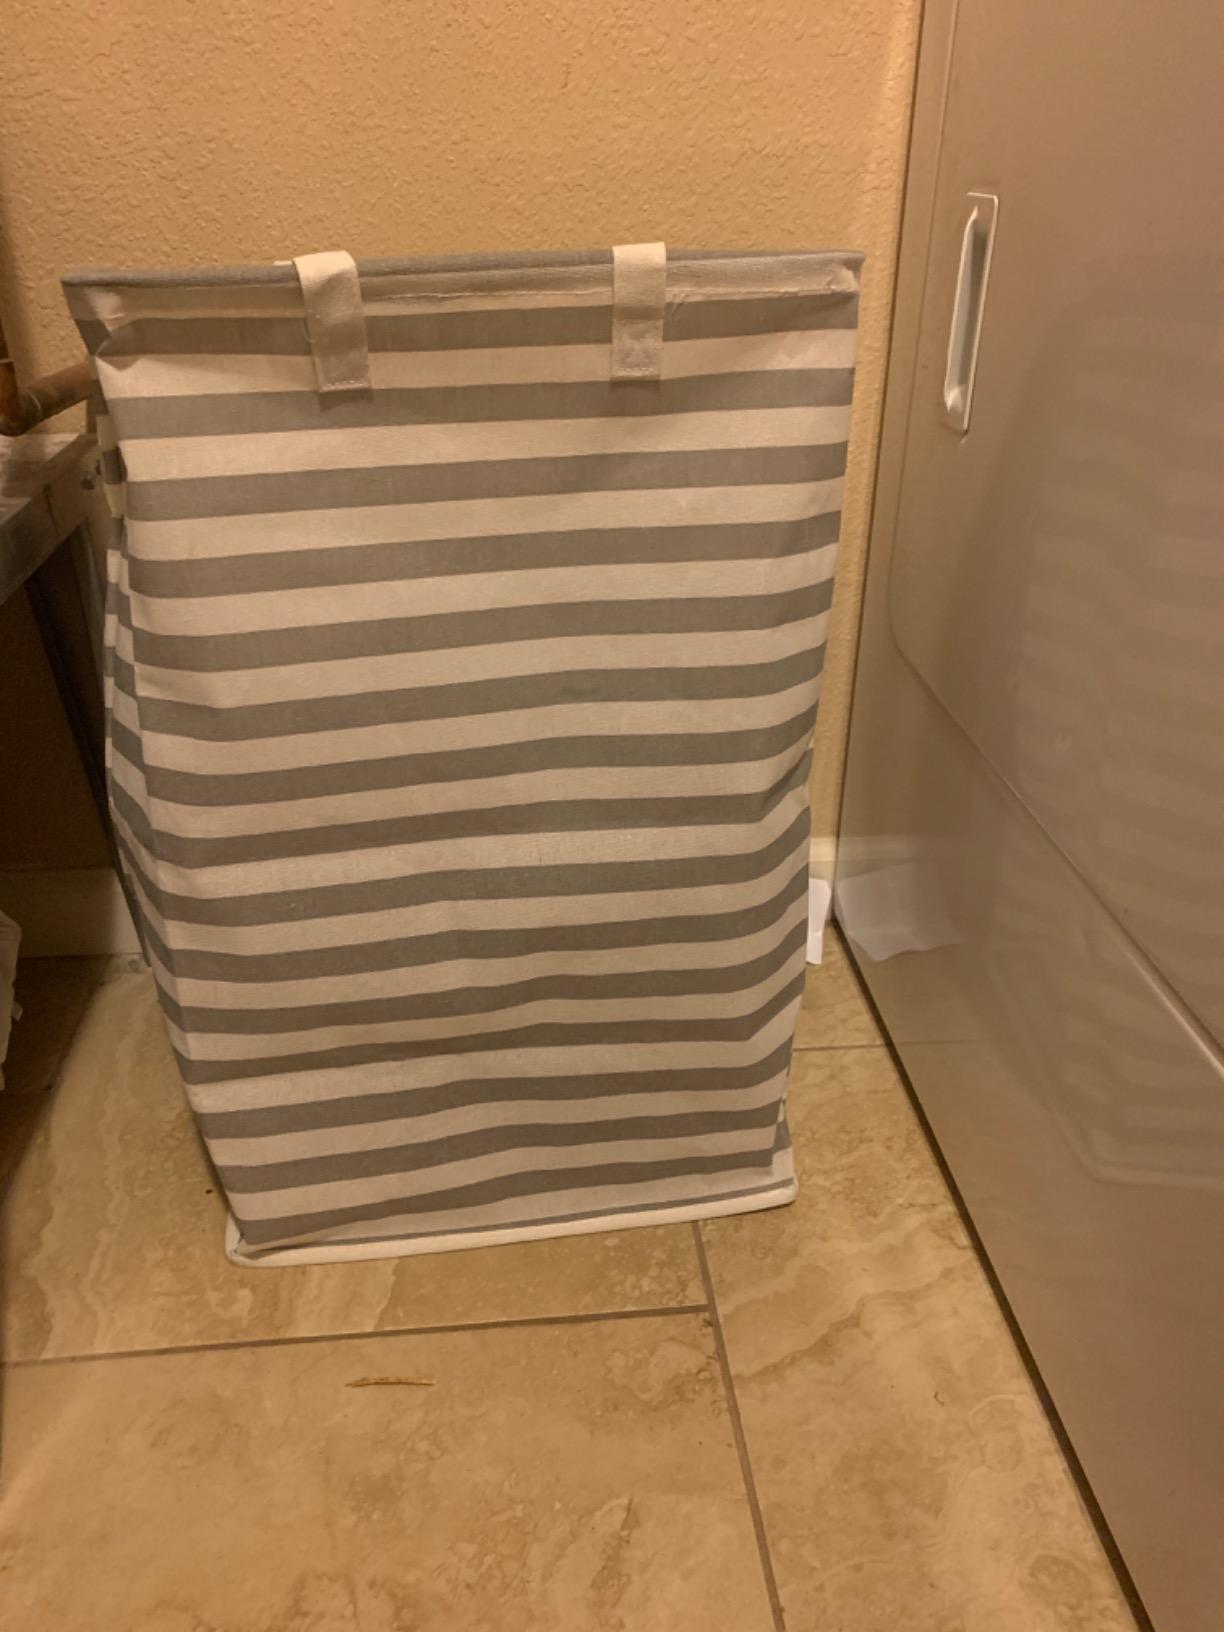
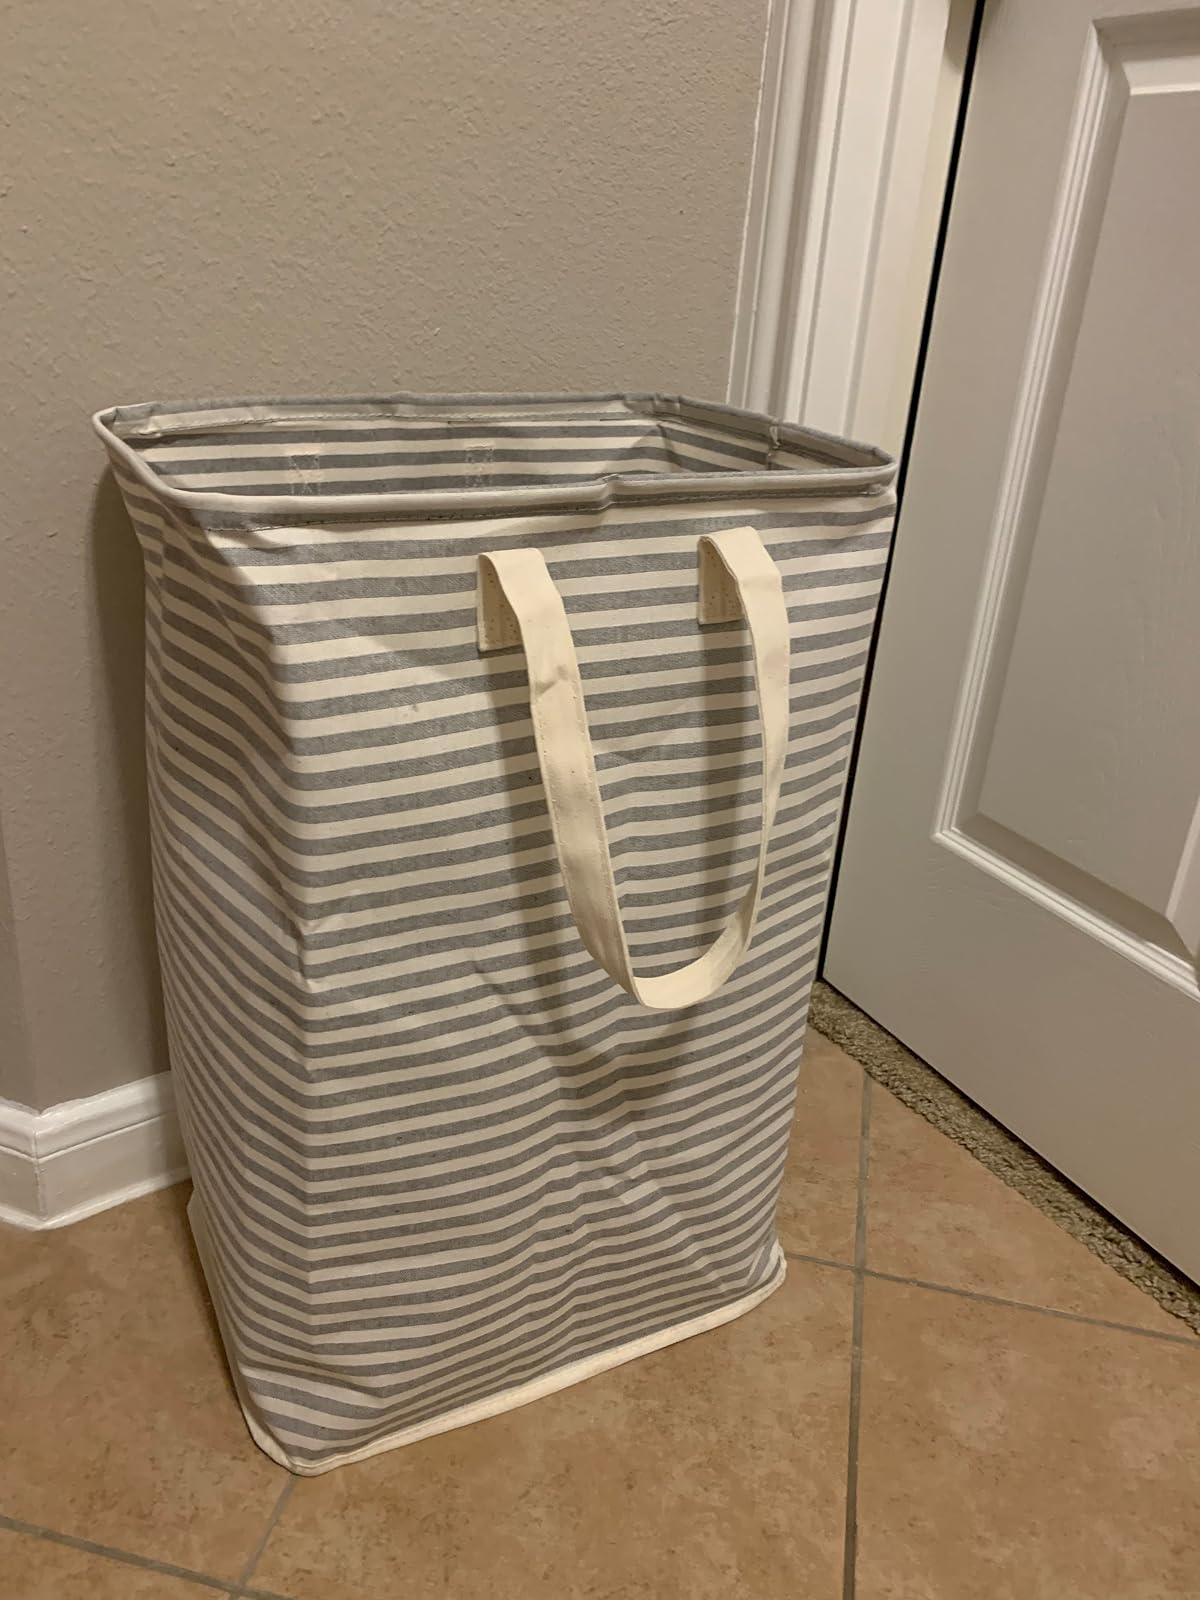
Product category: items_hamper
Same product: no